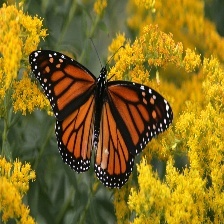
Species: MONARCH
Butterfly family (ImageNet category): monarch